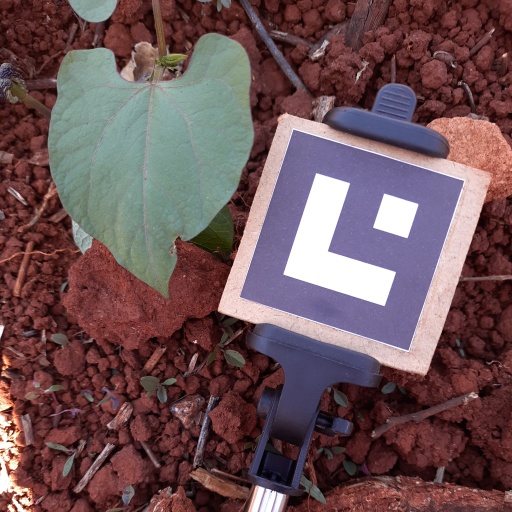
Observations: wavy surface, eating holes in the edge, under shade